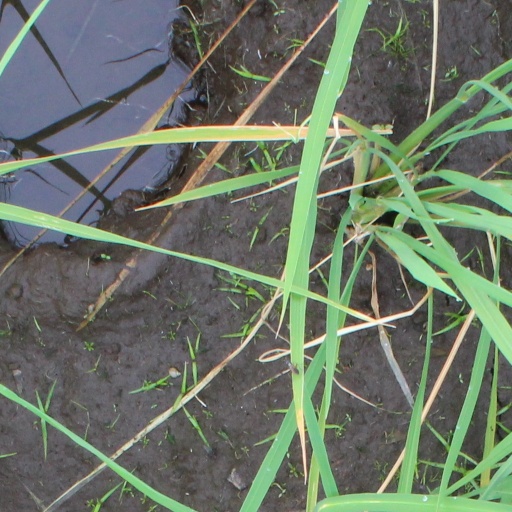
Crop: rice